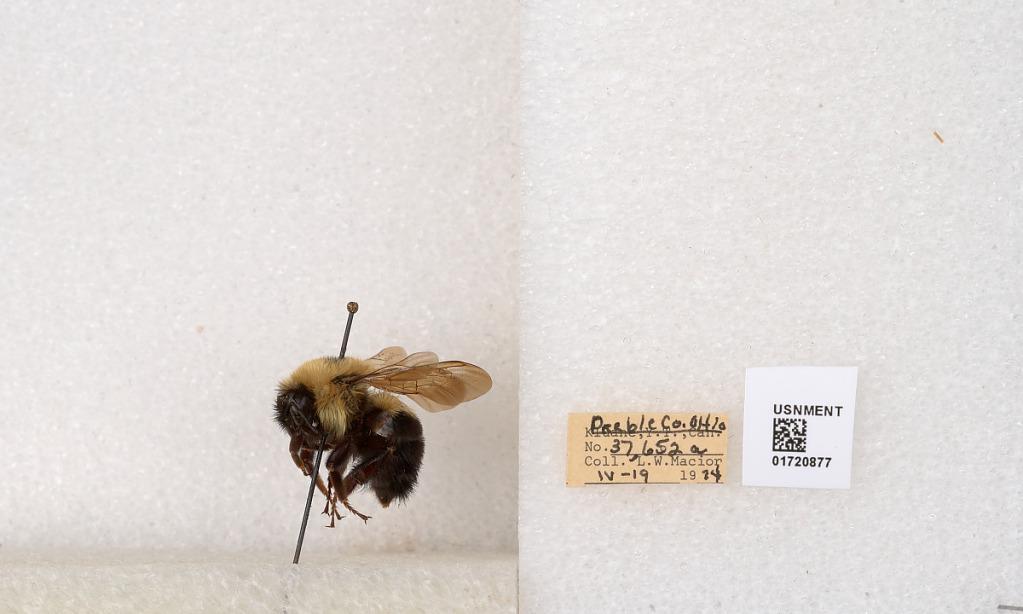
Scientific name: Bombus bimaculatus Cresson
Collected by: L. Macior
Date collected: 1974-4-19
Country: United States
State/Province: Ohio
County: Preble
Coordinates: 39.7416, -84.648